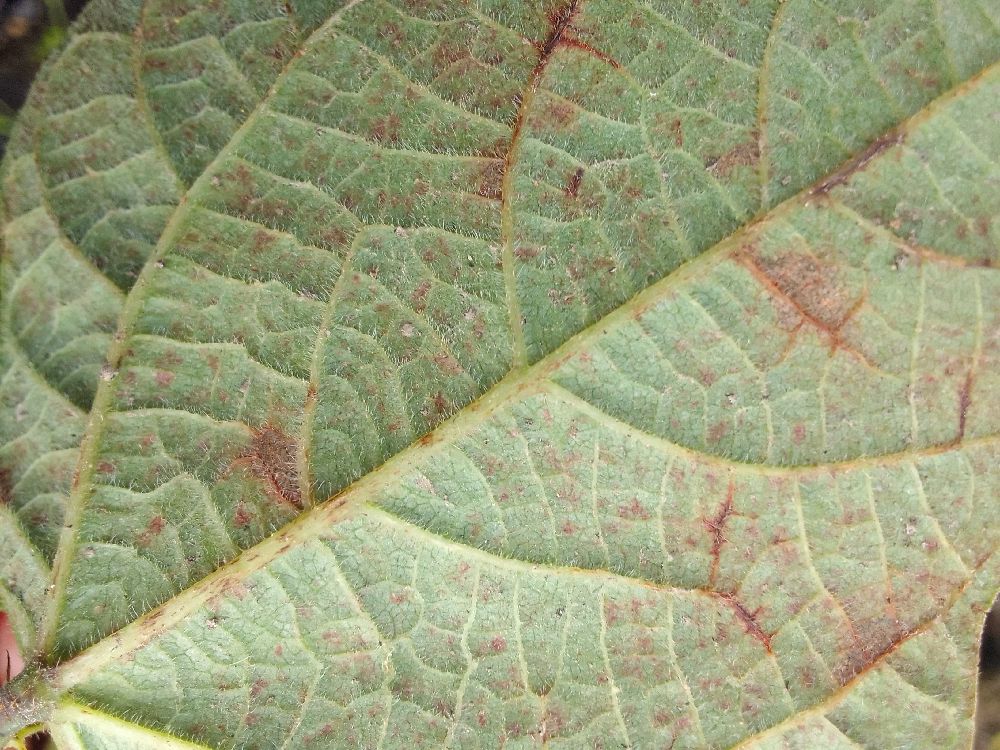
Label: anthracnose